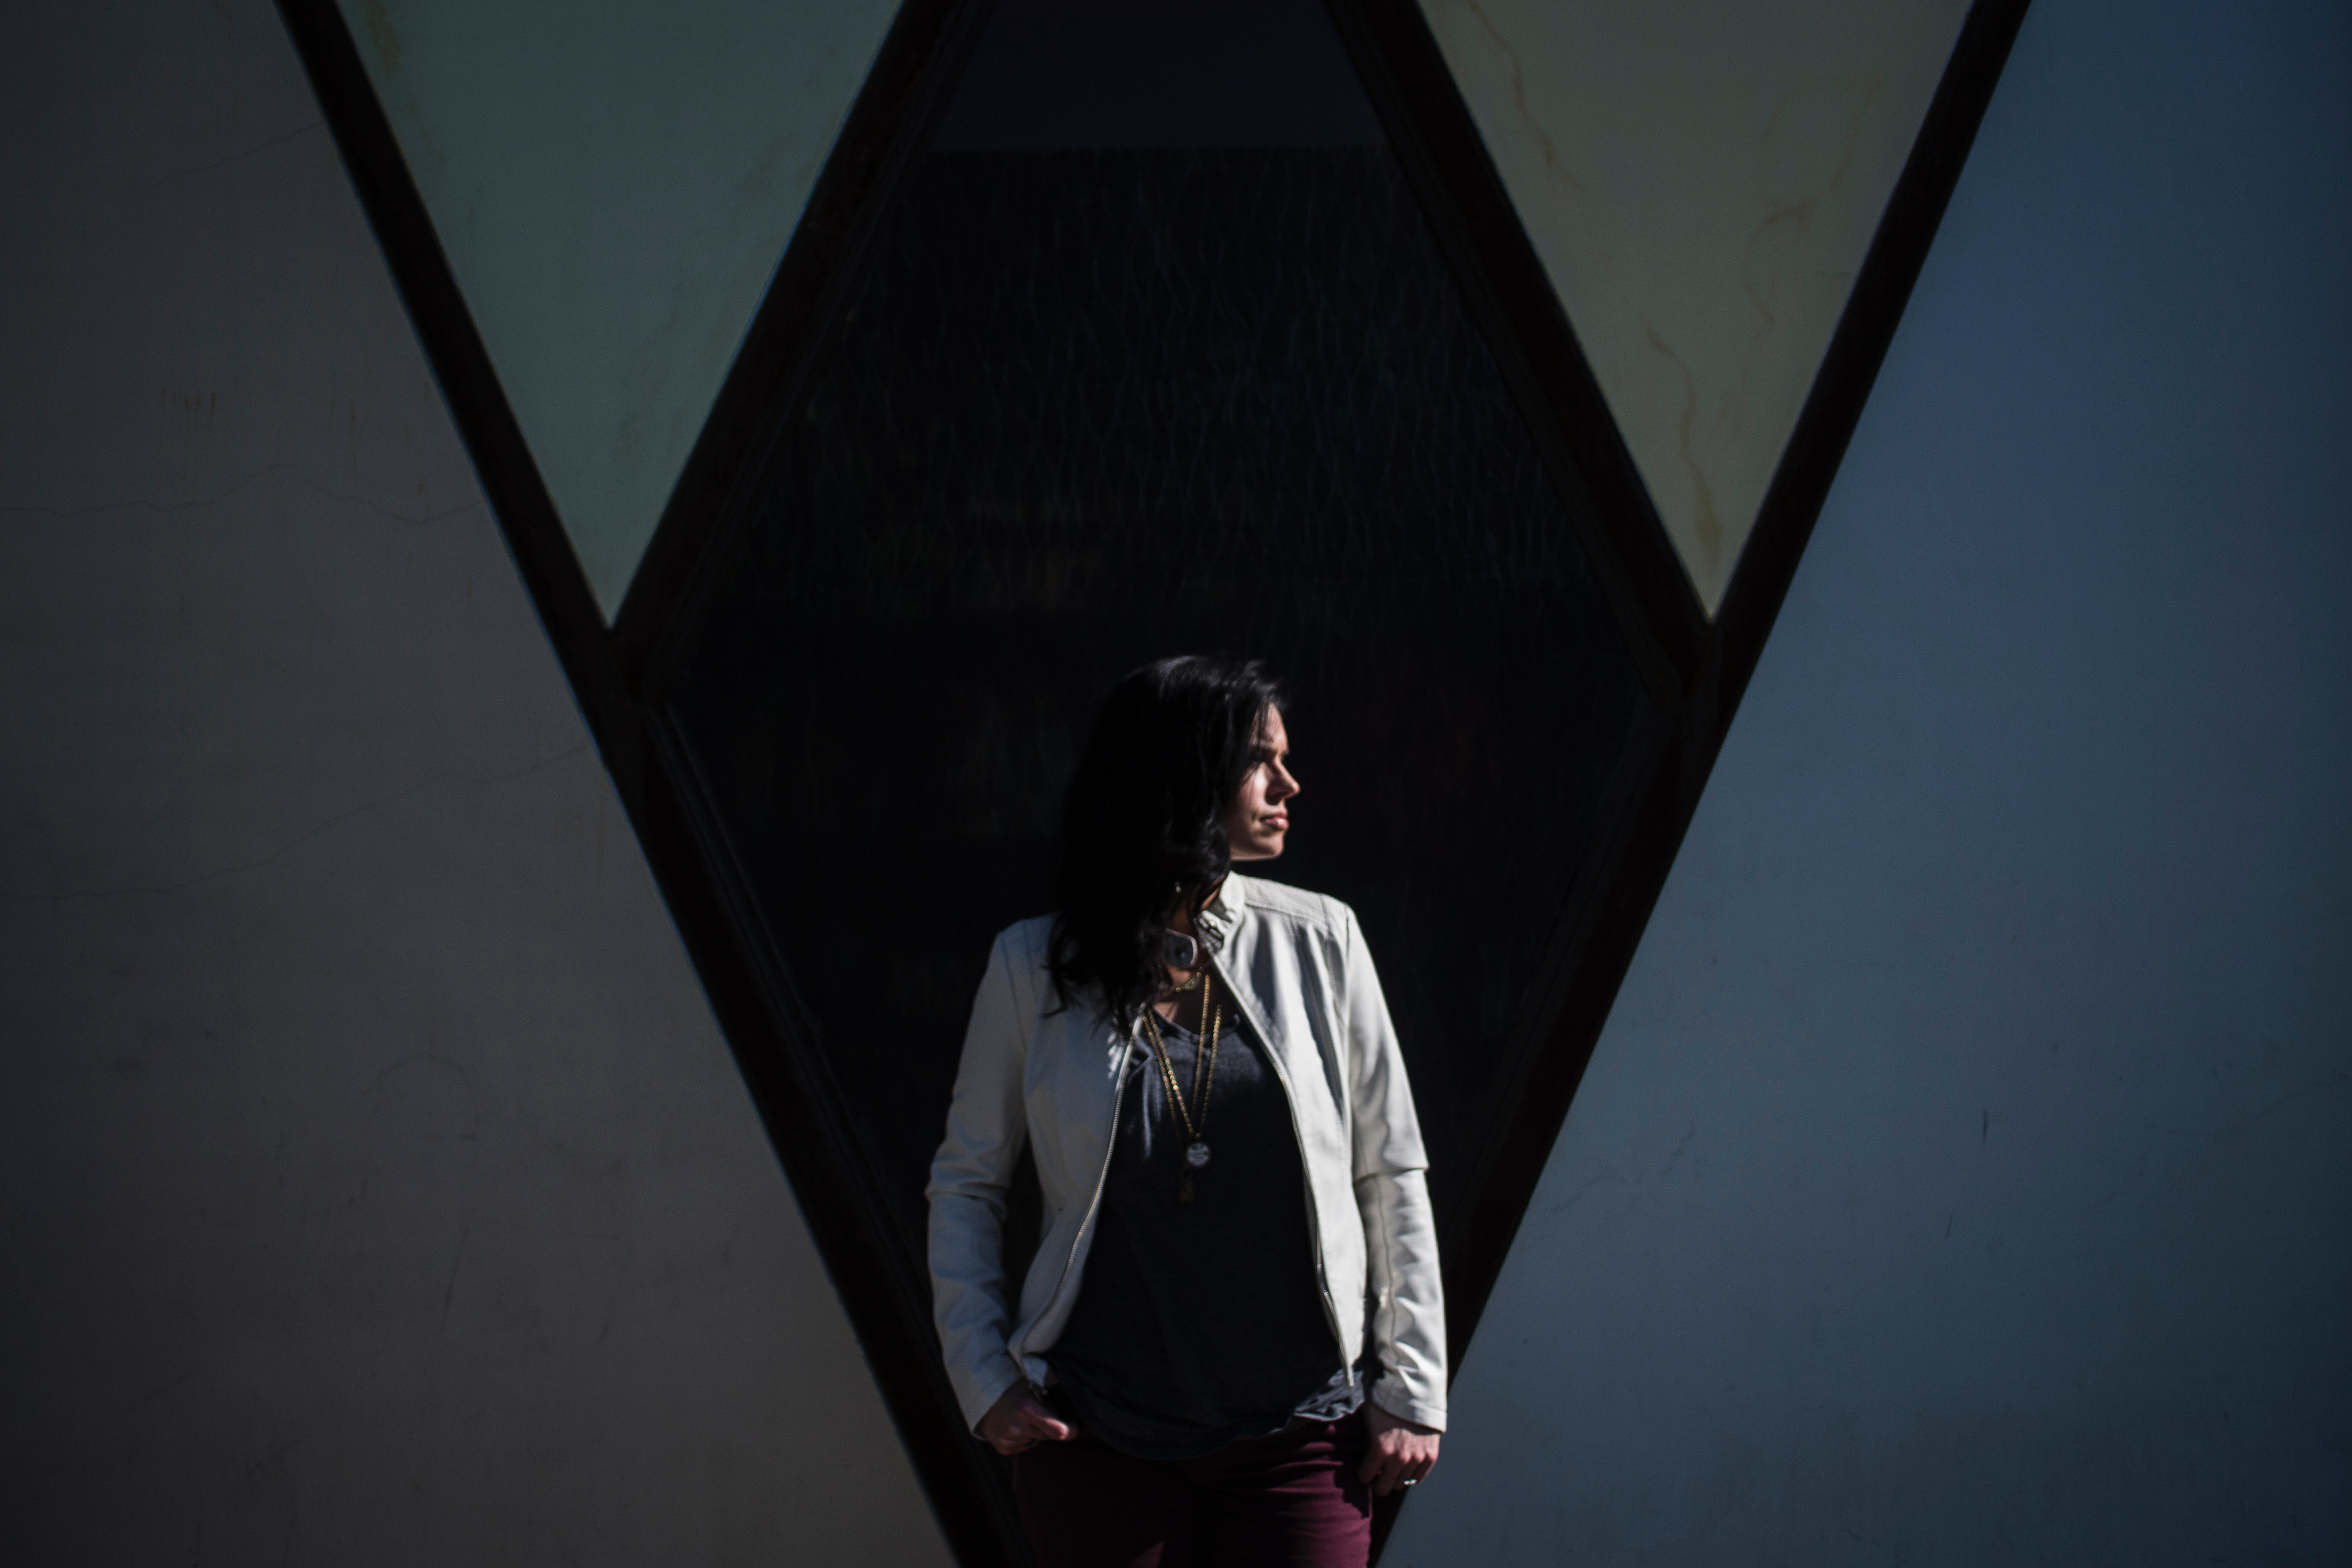
light, woman, white, female, brunette, spring, color, darkness, fashion, blue, black, lady, caucasian, photograph, shape, photo shoot